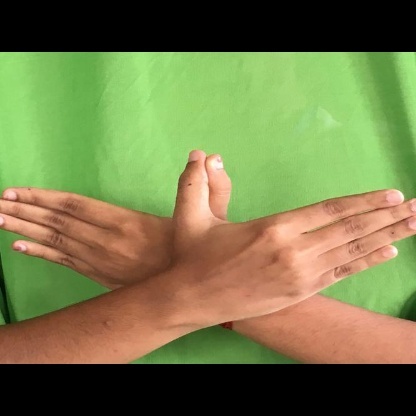
Mudra: Garuda